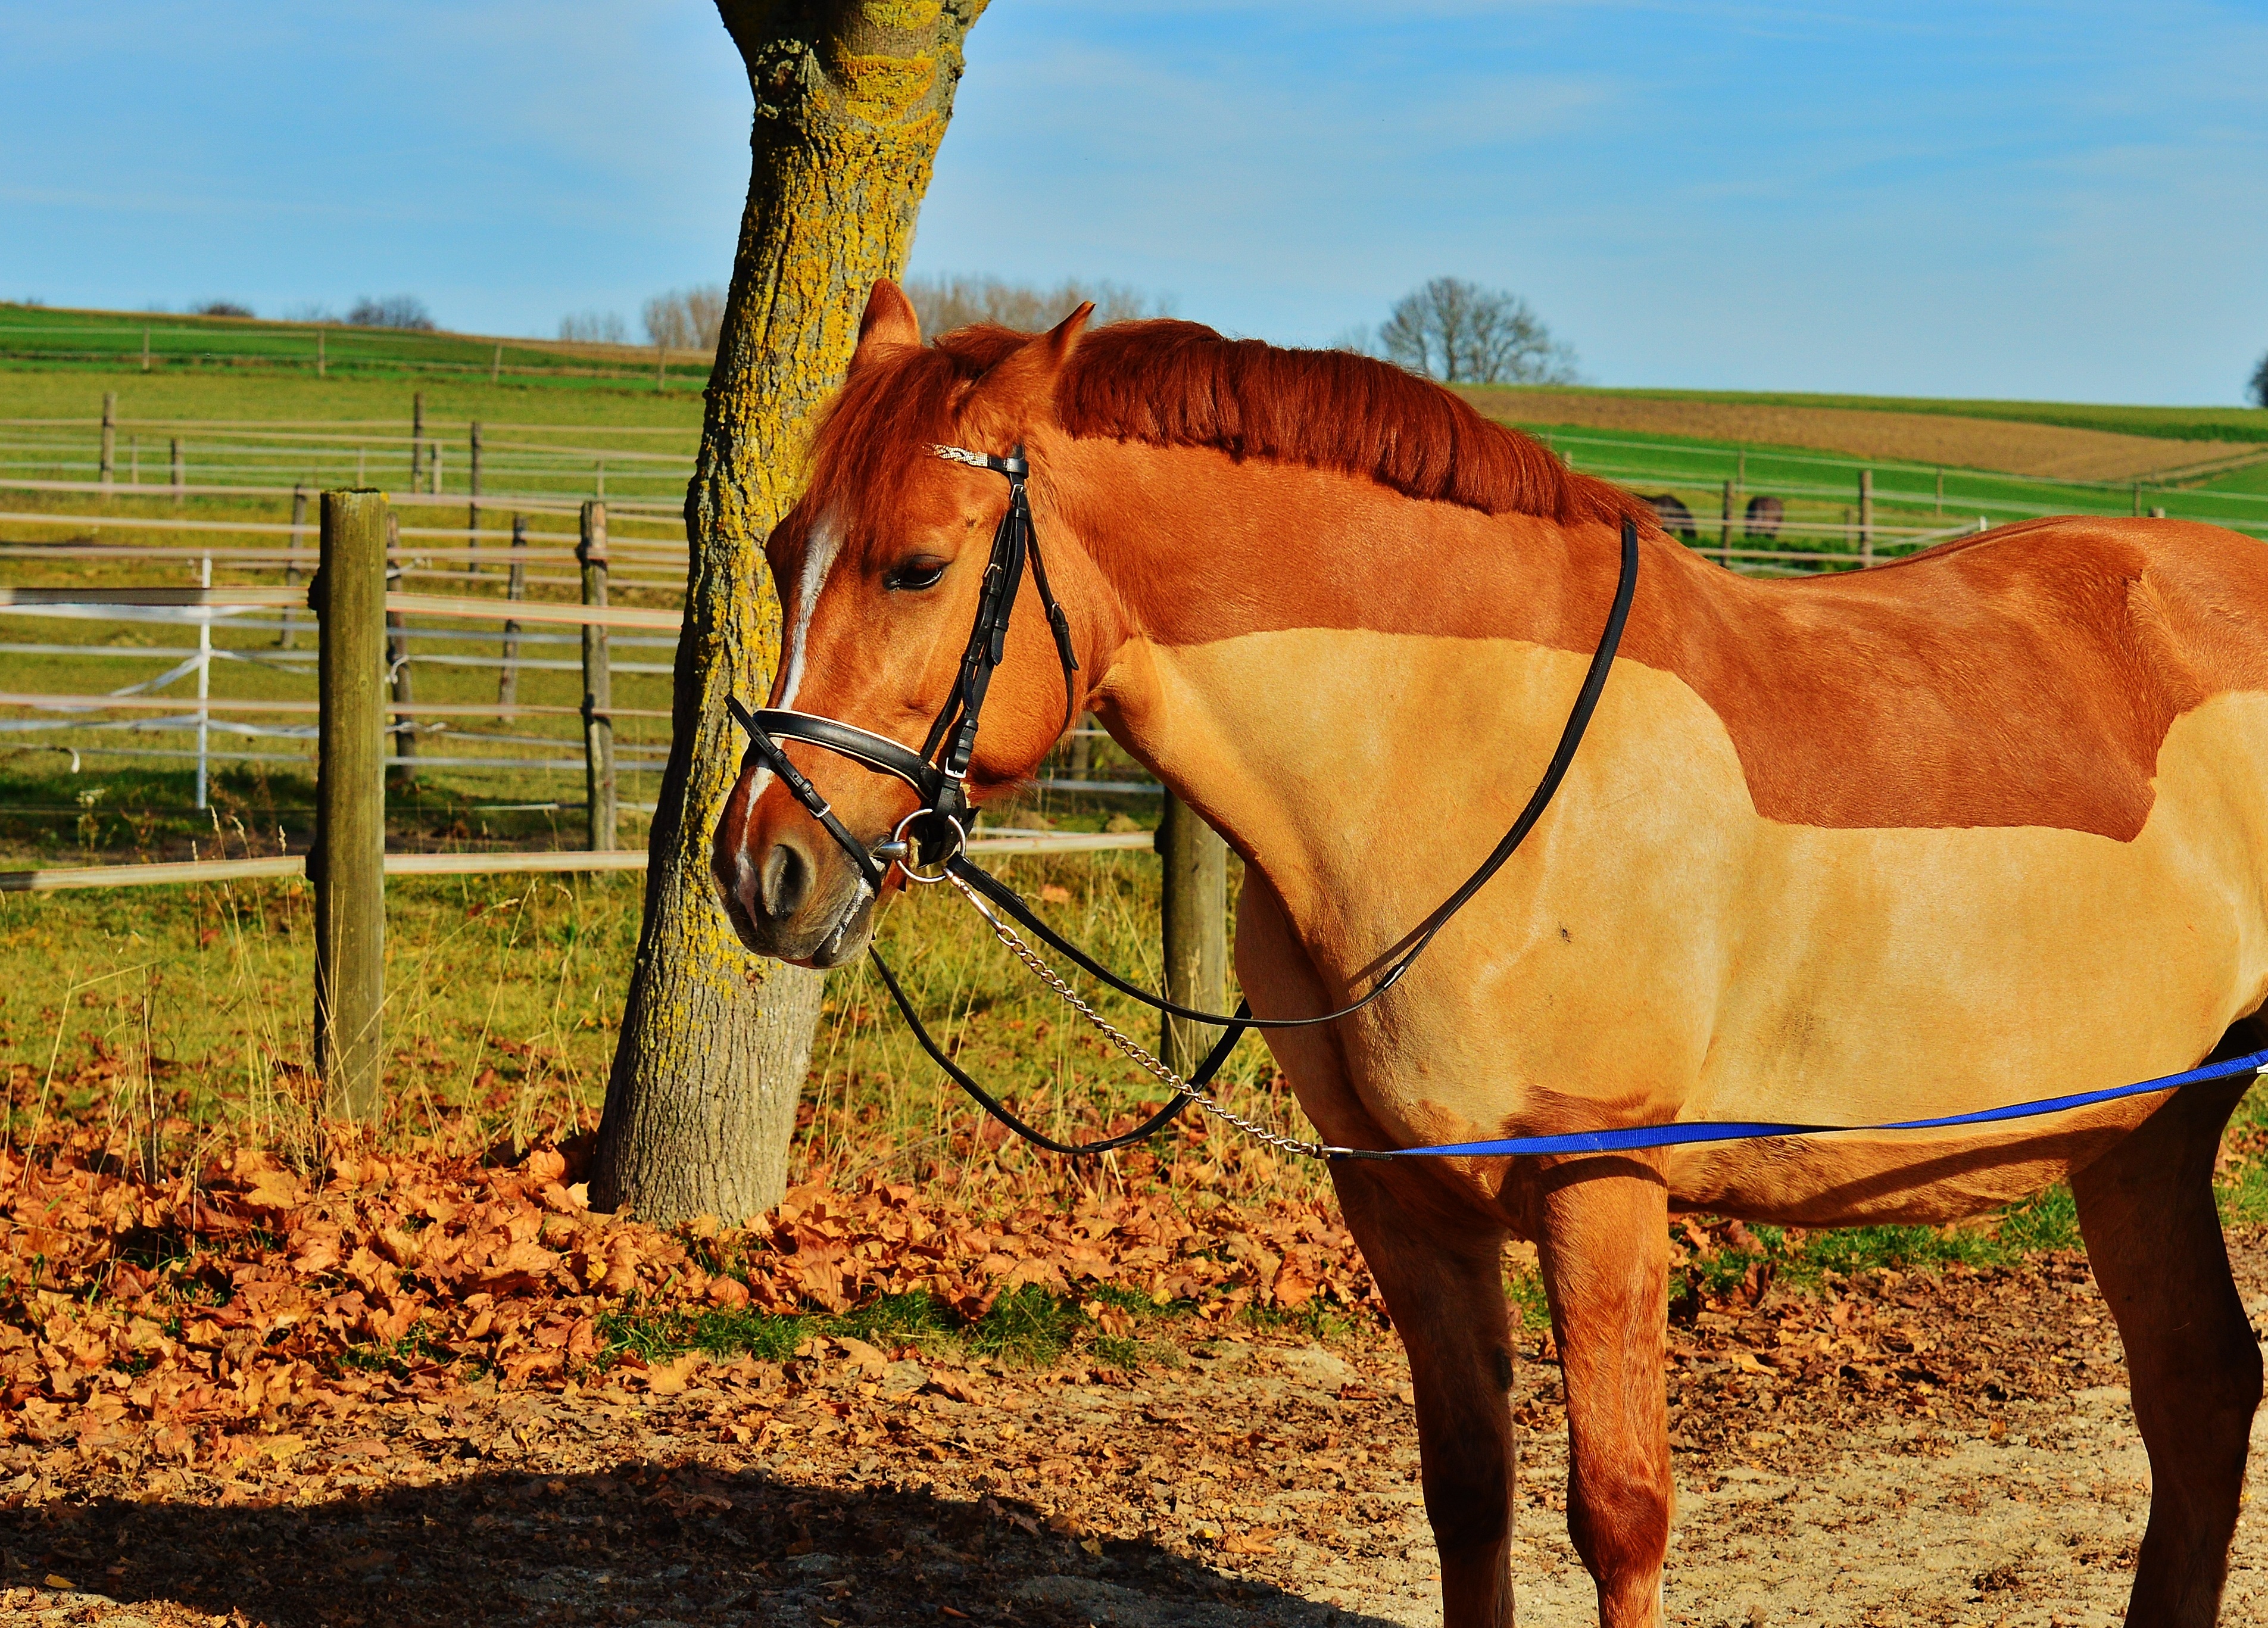
landscape, farm, meadow, animal, pasture, grazing, ranch, horse, brown, mammal, stallion, mane, ride, bridle, shaving, mare, coupling, reiterhof, rural area, pack animal, horse like mammal, mustang horse, winter shaving